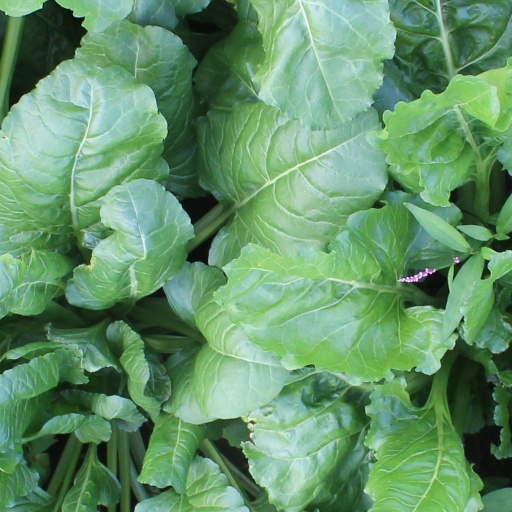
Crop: sugar beet